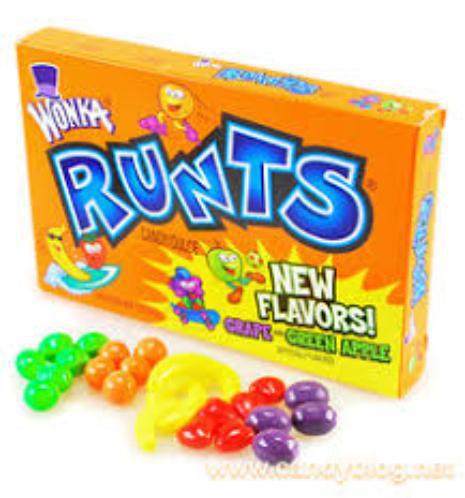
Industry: Food